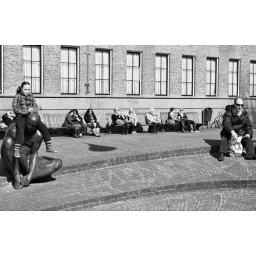
girl sitting in the back